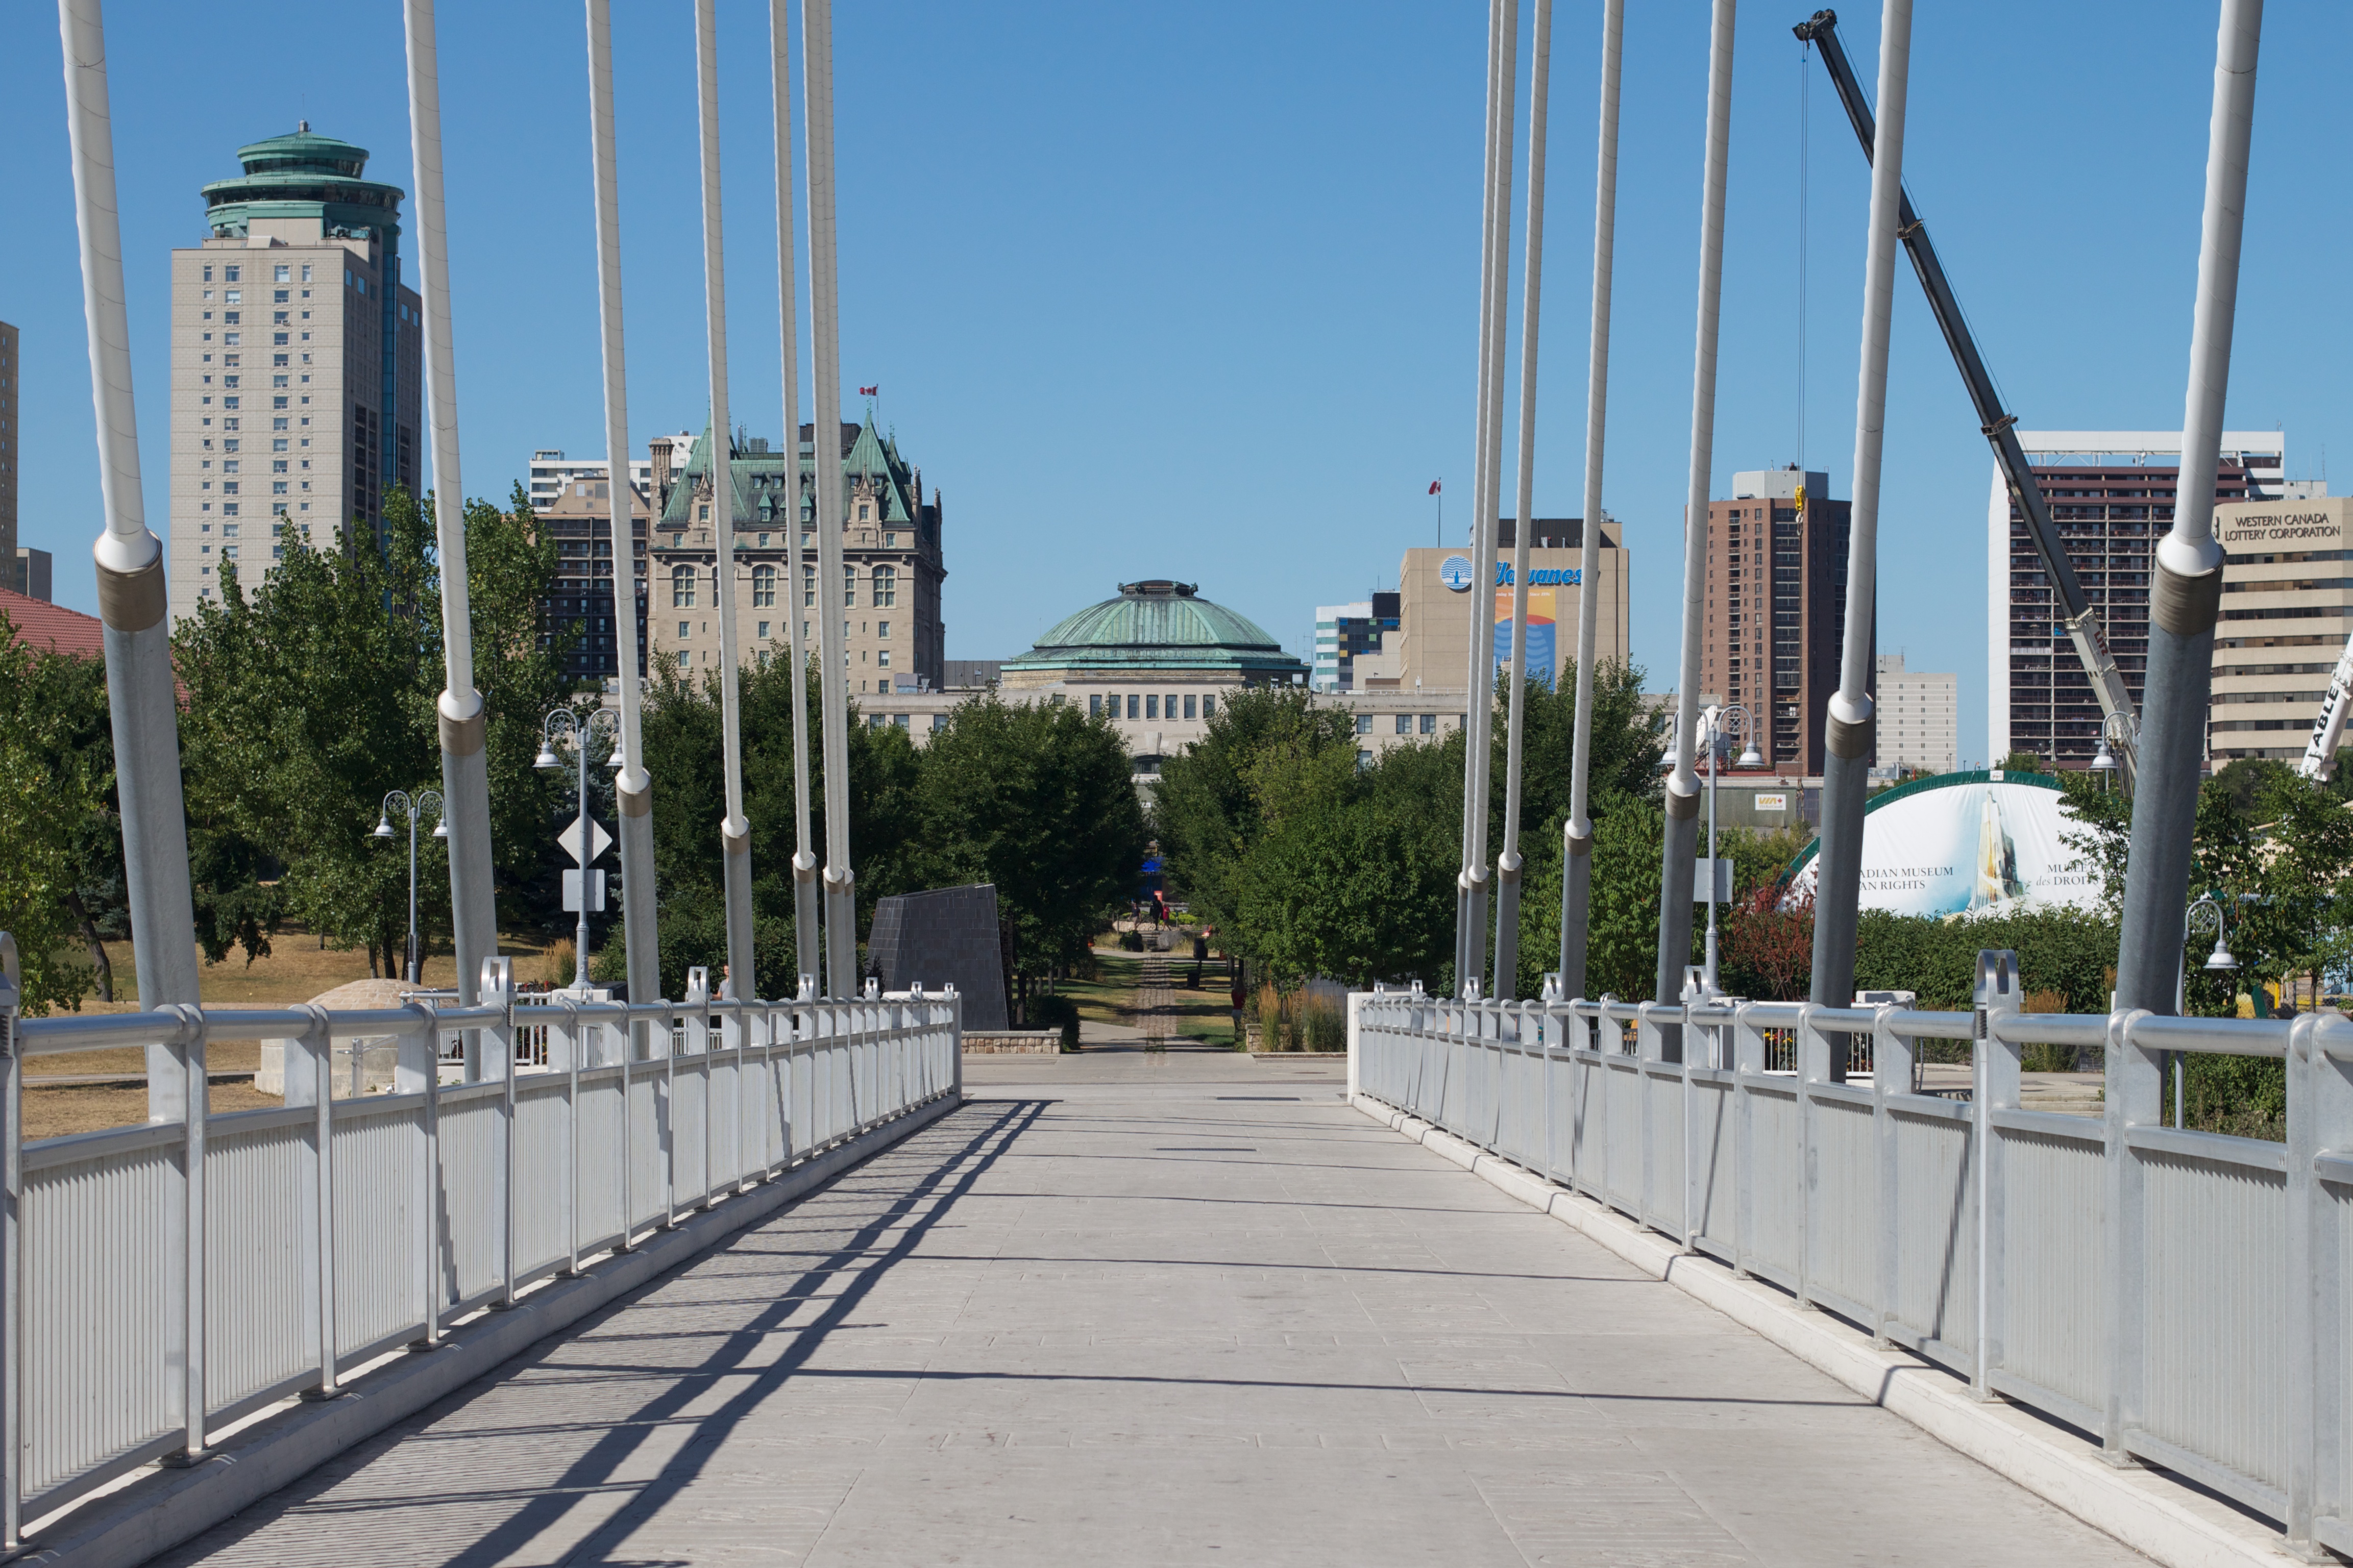
boardwalk, bridge, skyline, city, skyscraper, walkway, cityscape, downtown, plaza, landmark, tower block, town square, odyssey, plpconnectu, neighbourhood, urban area, residential area, human settlement